Dublin lock-out

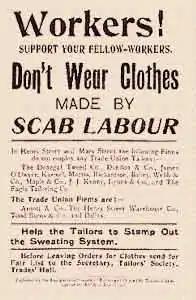

The lock-out eventually concluded in early 1914, when the TUC in Britain rejected Larkin and Connolly's request for a sympathetic strike. Most workers, many of whom were on the brink of starvation, went back to work and signed pledges not to join the ITGWU. It was badly damaged by its defeat in the Lockout and further hit by the departure of Larkin to the United States in 1914 and the execution of Connolly, one of the leaders of the Easter Rising in 1916.